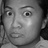
Emotion: sad